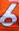
Number: 6